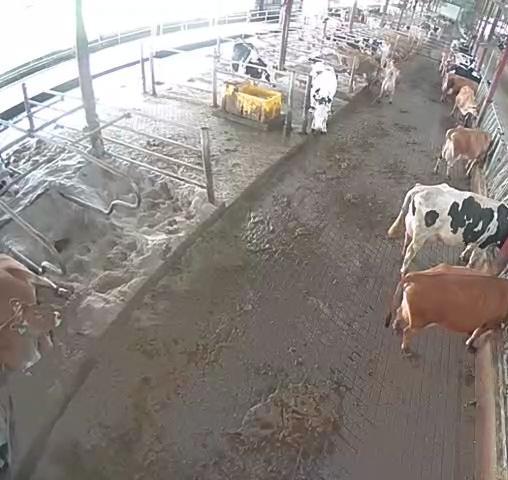
Number of cows: 12